Széchenyi Mansion

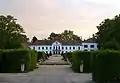
Széchenyi mansion

The Széchenyi mansion is a historic mansion in Nagycenk, Hungary.